Afghanistan–China border

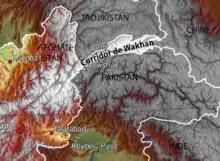
Map including the Afghanistan–China border

The Afghanistan–China border is a boundary between Afghanistan and China, beginning at the tripoint of both countries with the Pakistan's federally administered territory of Gilgit-Baltistan, following the watershed along the Mustagh Range, and ending at the tripoint with Tajikistan. This short border is in the far northeast of Afghanistan, distant from much of the country or urban areas in either country, at the end of the long, narrow Wakhan Corridor. The Chinese side of the border is in the Chalachigu Valley. The border is crossed by several mountain passes, including Wakhjir Pass in the south and Tegermansu Pass in the north.